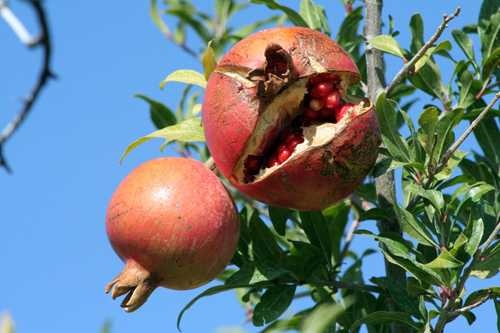
Label: Pomegranate